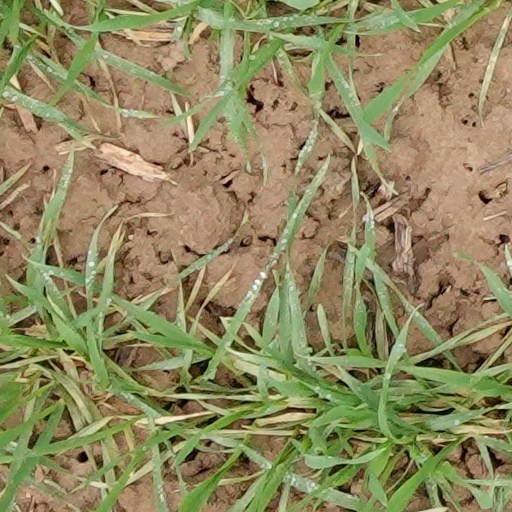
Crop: wheat